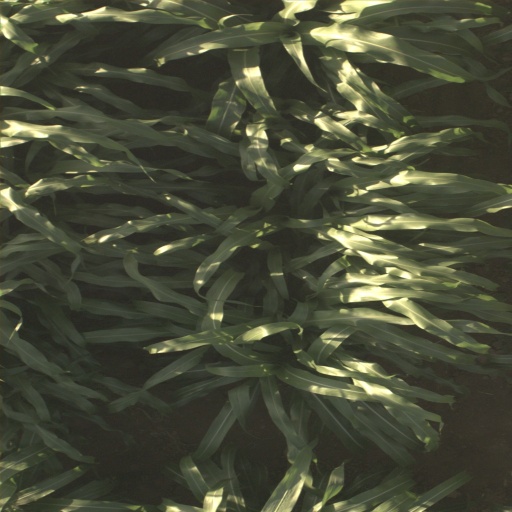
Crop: sorghum